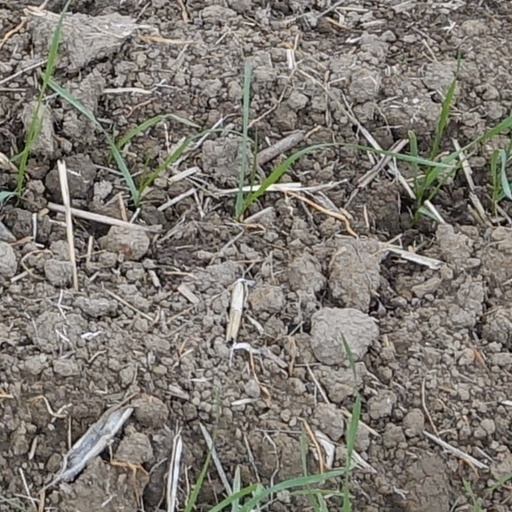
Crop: wheat